Marie Stewart, Countess of Mar

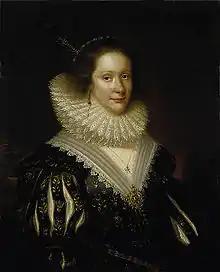
Mary Erskine, Countess Marischal, by George Jamesone

One of her sons was baptised at Stirling on 20 July 1595 with James VI as a godparent. A gift of a ring set with 11 diamonds from King James on 30 May 1595 was perhaps made in connection with the child's birth.